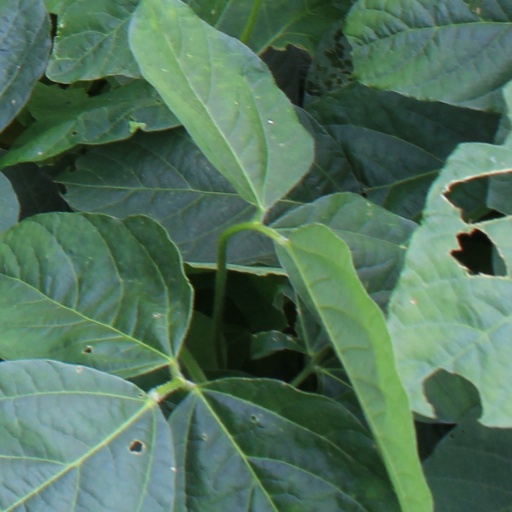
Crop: soybean